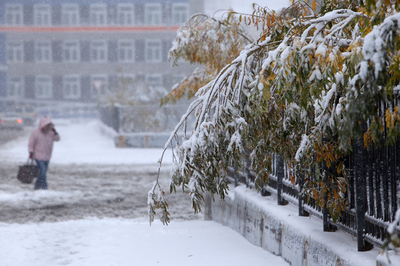
Weather: snow or frosty